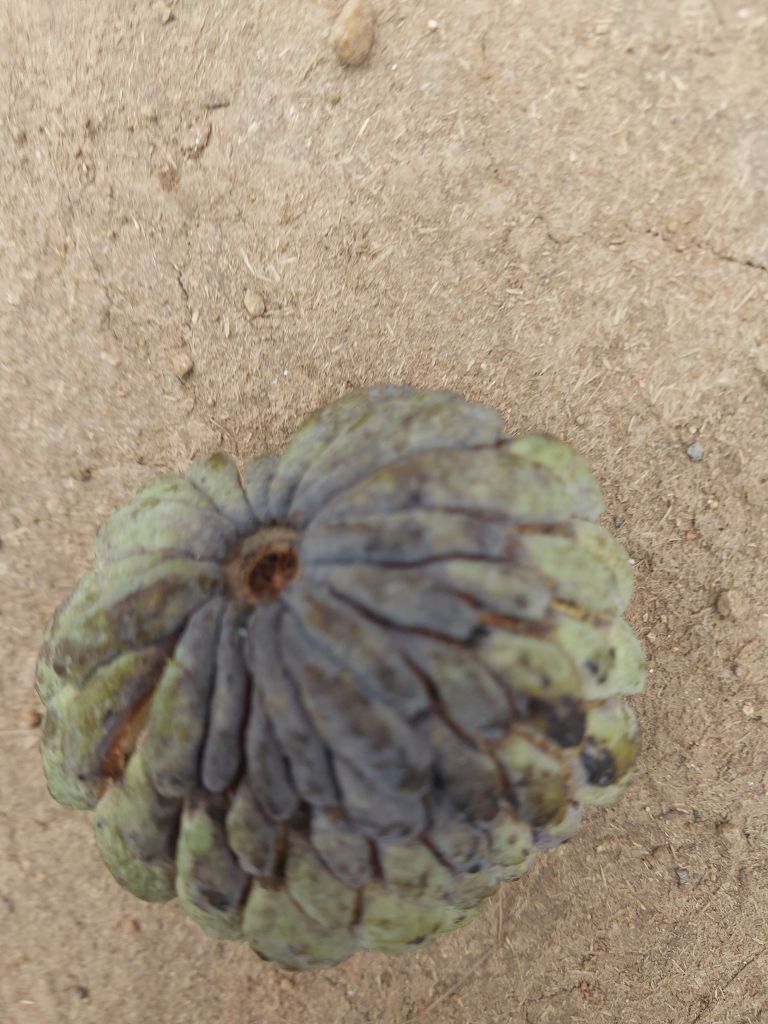
Disease label: Blank Canker